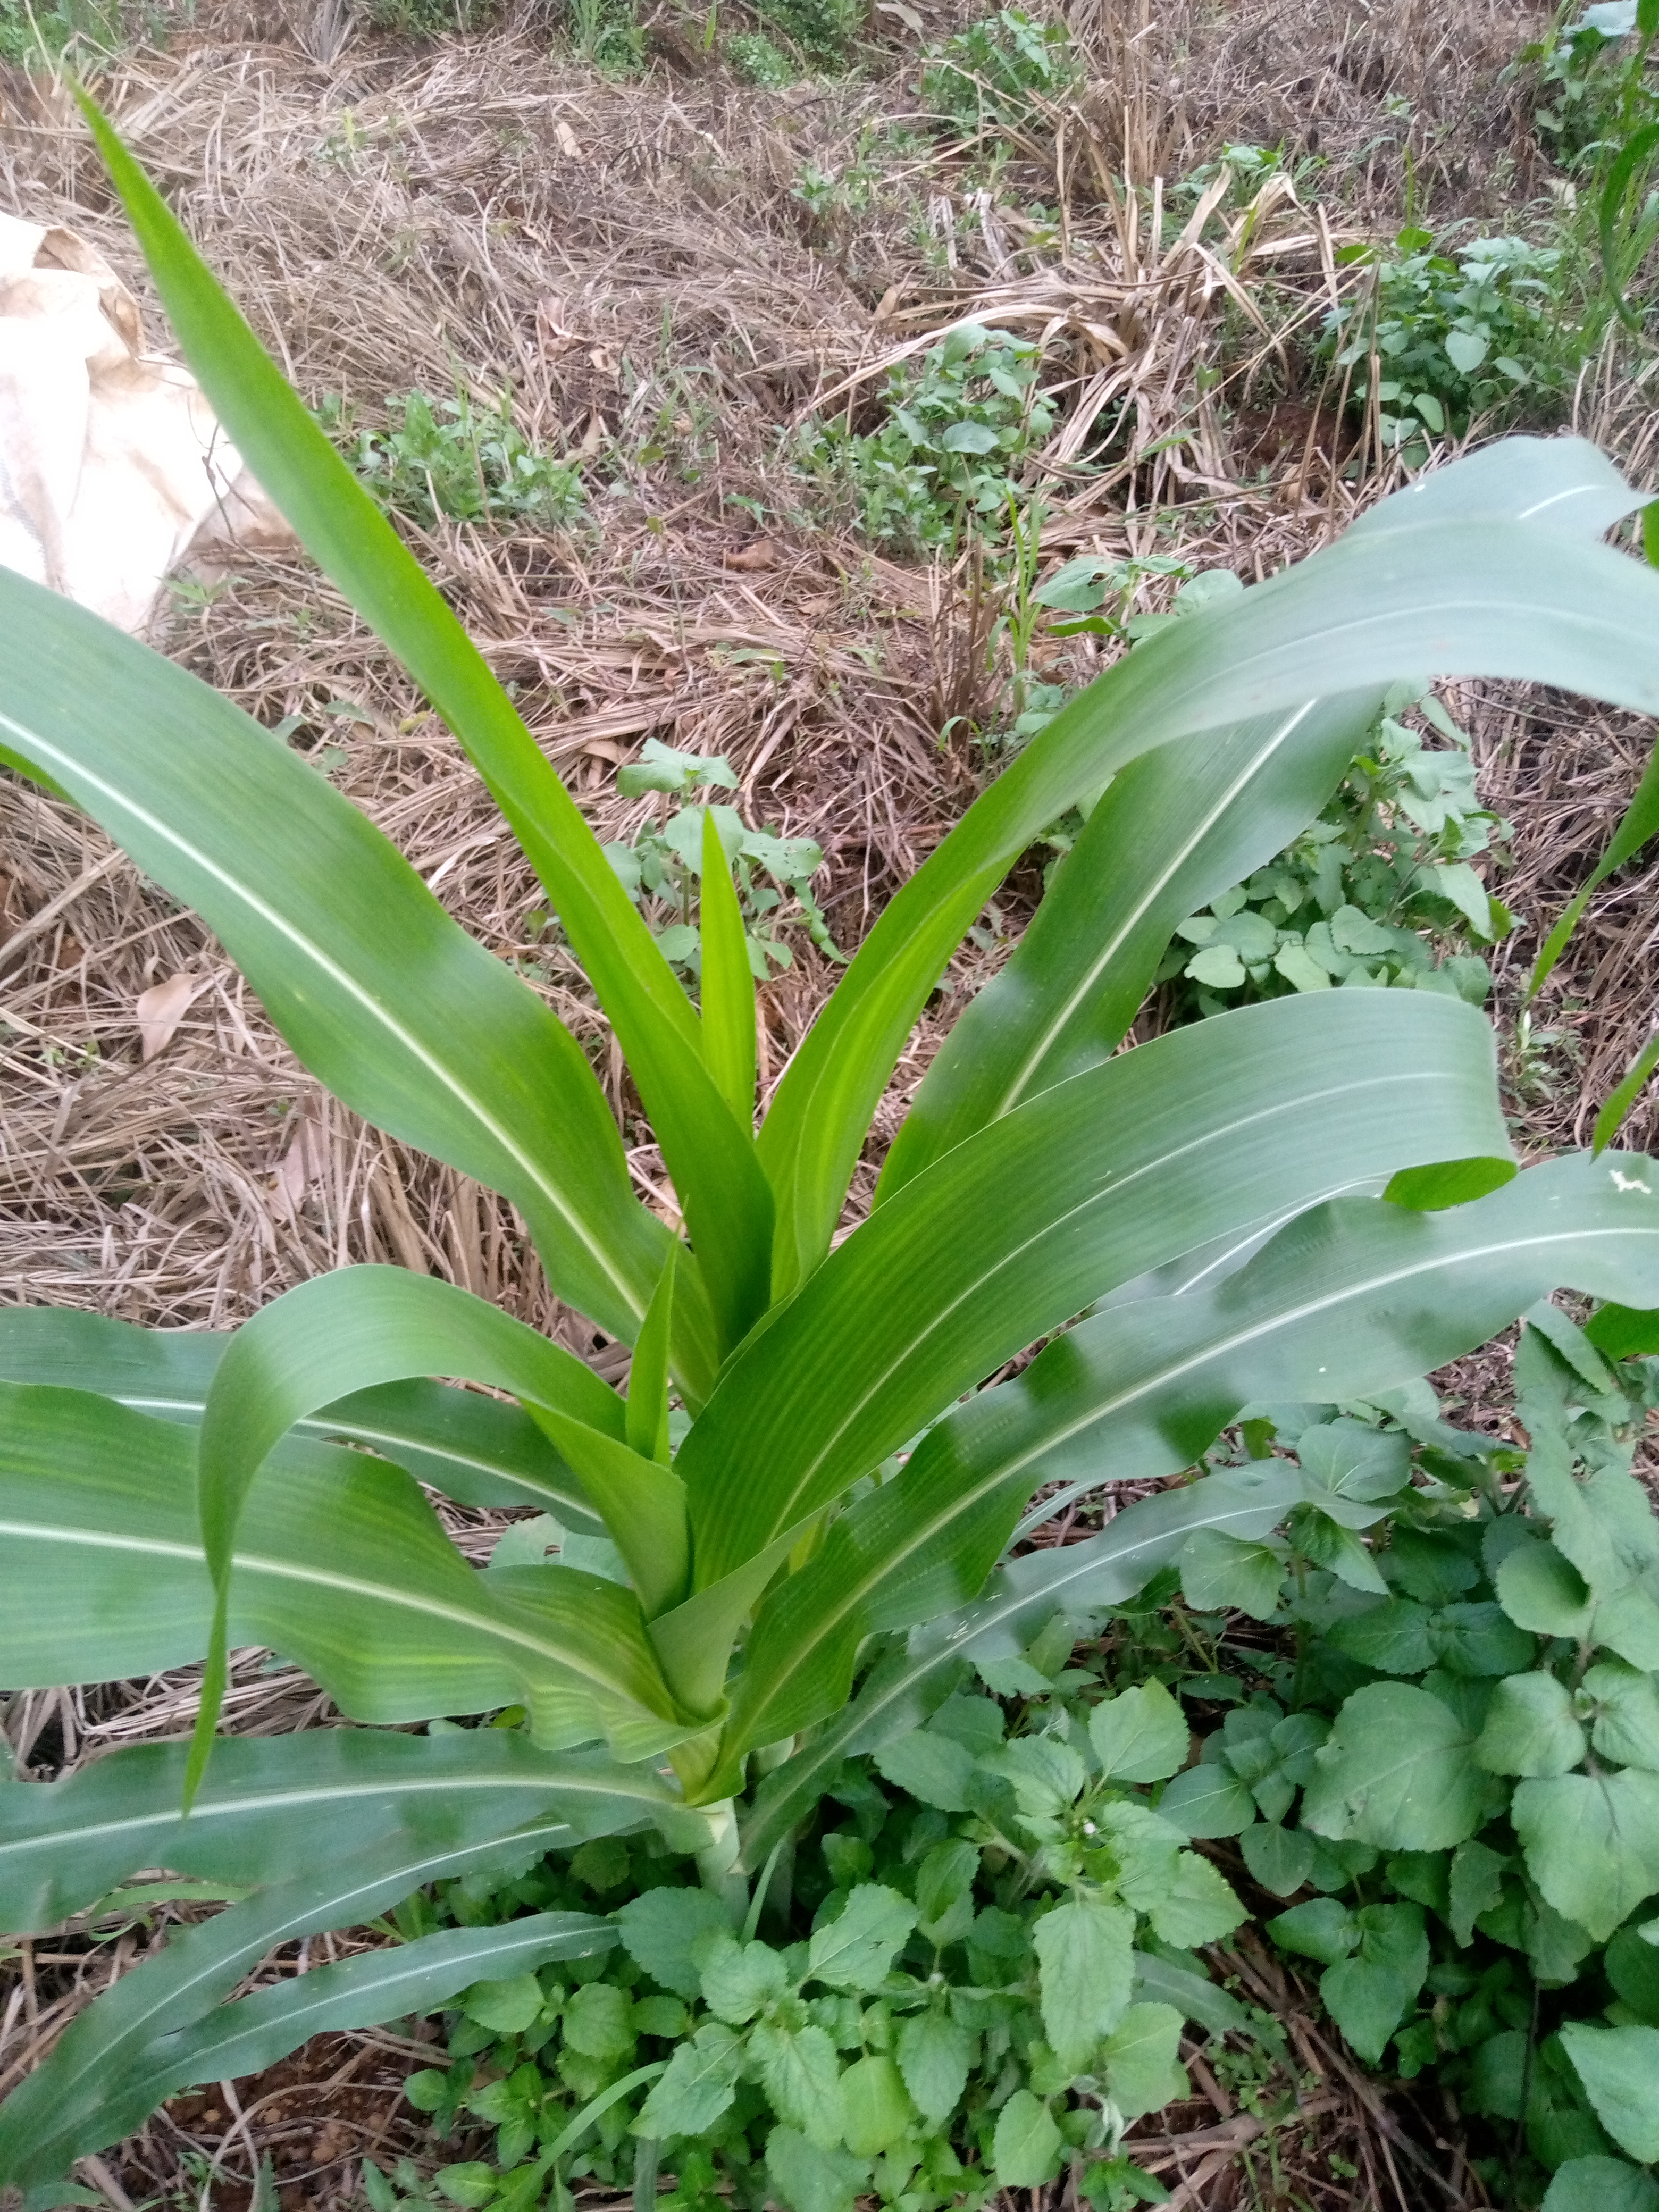
Label: healthy